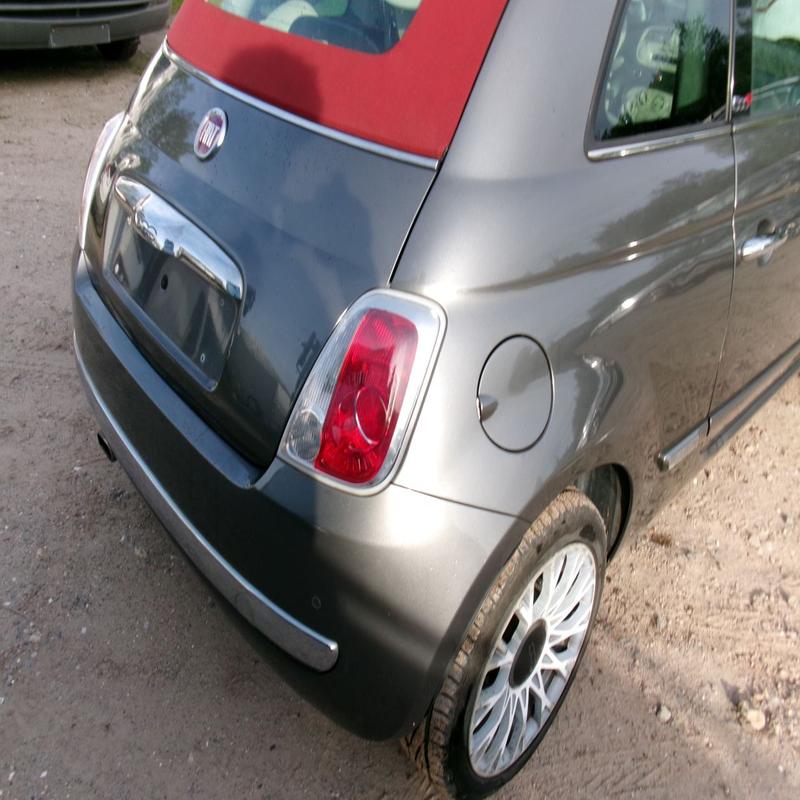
Aucun dommage détecté.
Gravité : aucun